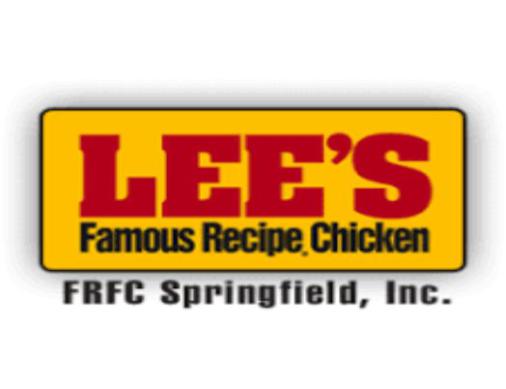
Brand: lee's famous recipe chicken
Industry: Food